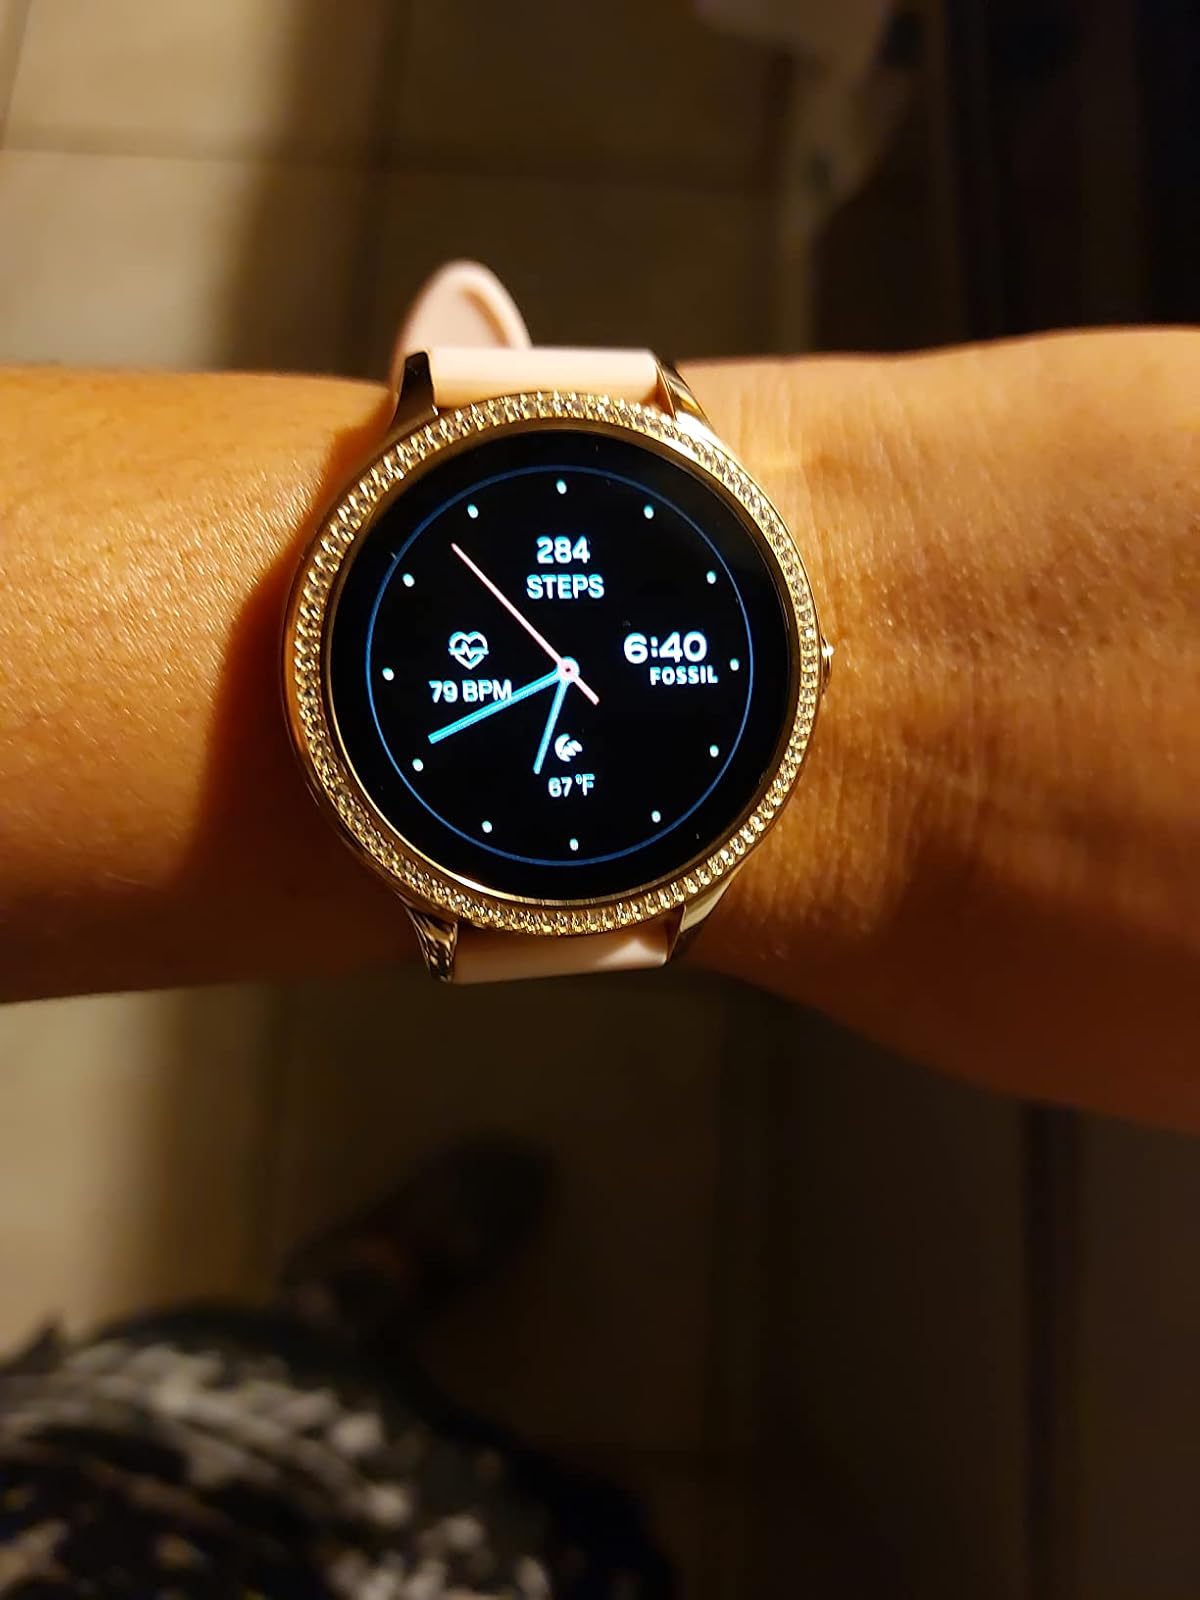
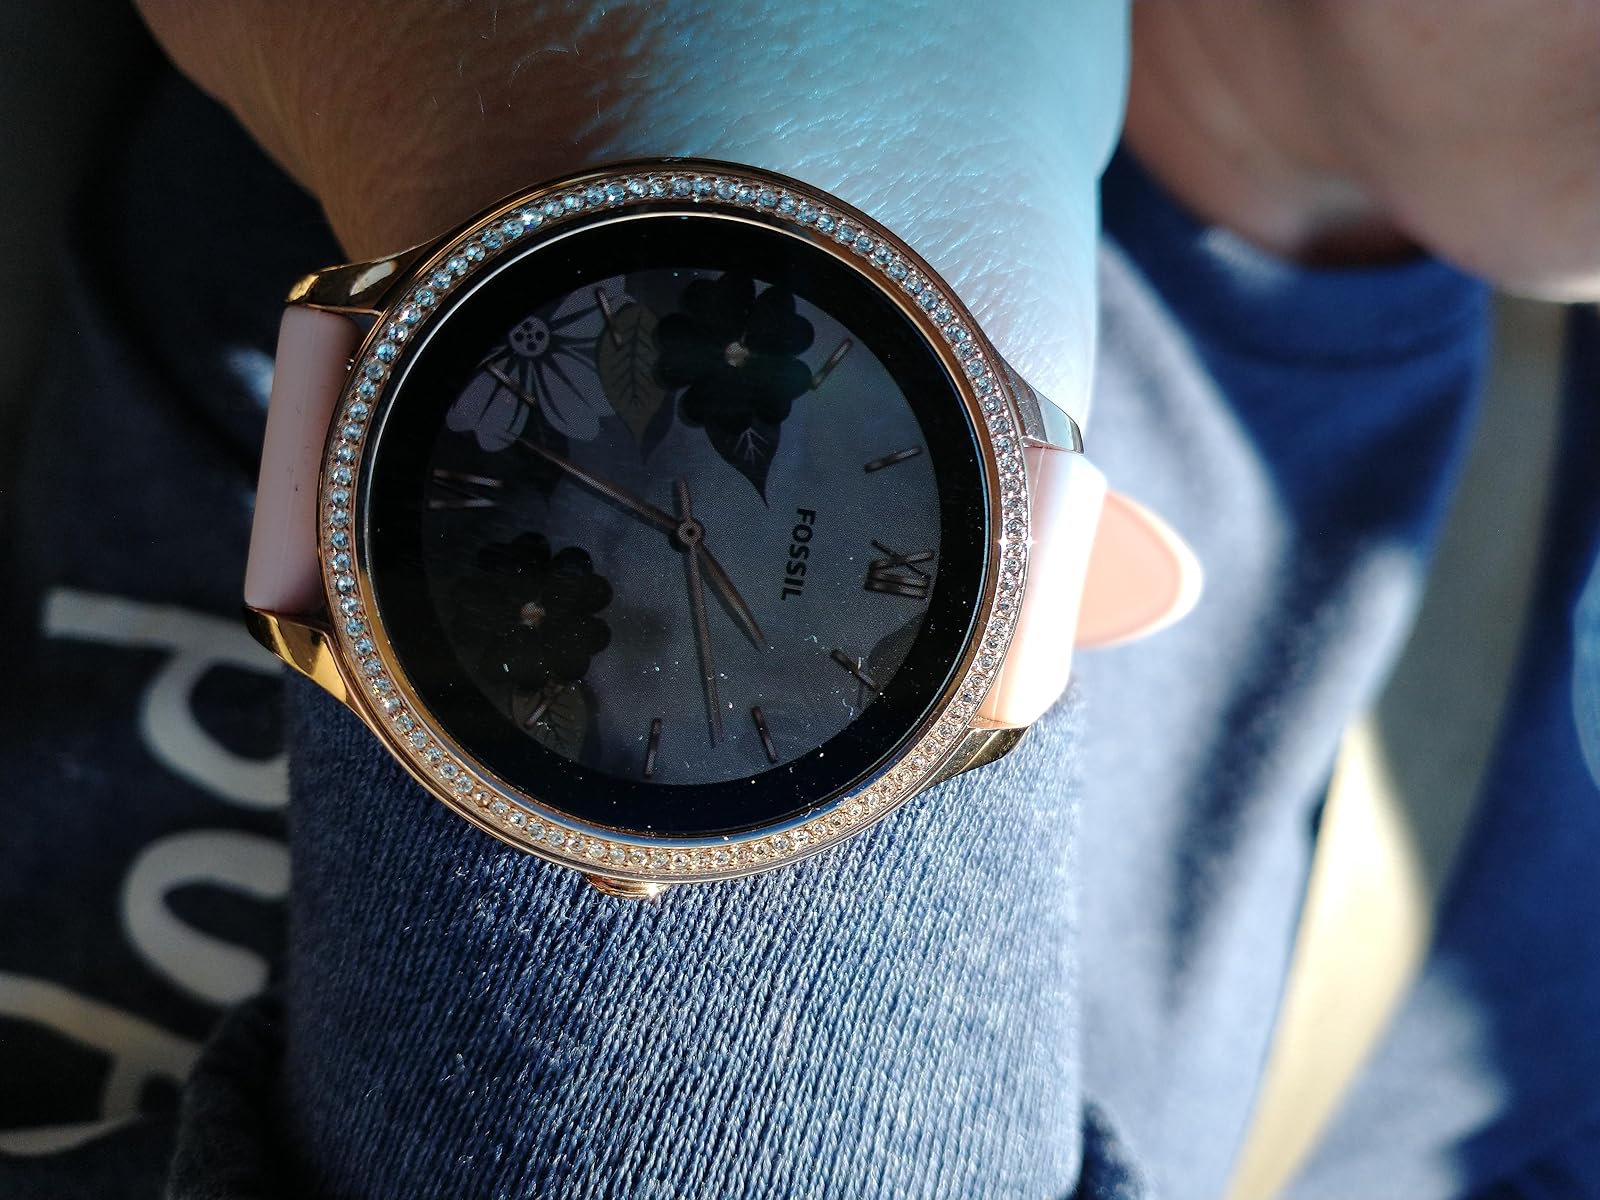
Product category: smartwatch
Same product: yes